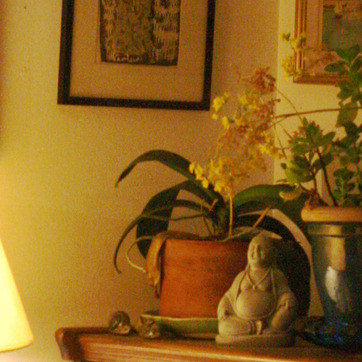
Material: foliage